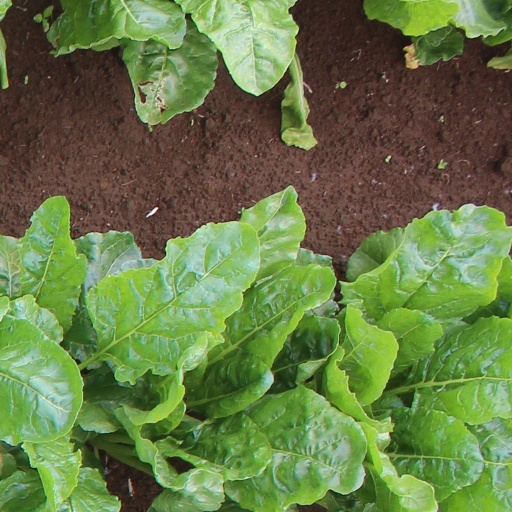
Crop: sugar beet